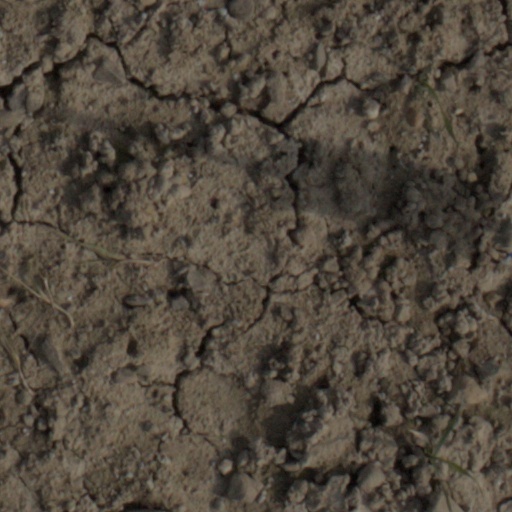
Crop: wheat